Glutamate rich 5

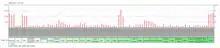
Normal expression of ERICH5 in various tissues.

ERICH5 shows elevated levels of expression in the fetal liver, liver, pancreas, and retina compared to other tissues.